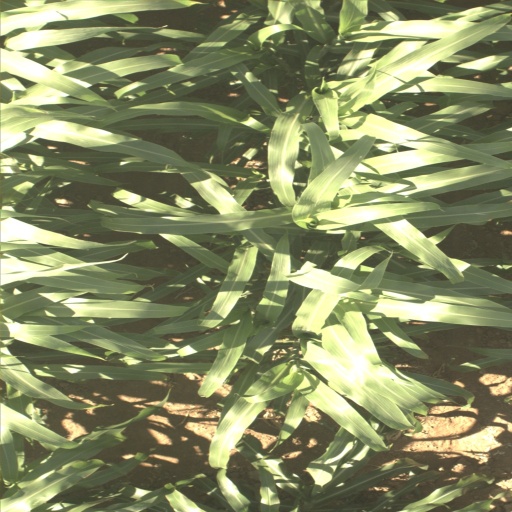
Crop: sorghum